Mick Doohan

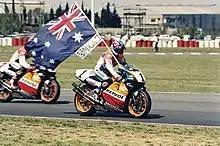
Doohan celebrates after winning the 1995 Argentine Grand Prix

In 1994 however, he won his first 500 cc World Championship. Thereafter, until 1998, he dominated the class, winning five consecutive 500 cc World Championships. In 1997, his most successful year, Doohan won 12 out of 15 races, finished second in another two, and crashed out of the final race of the season at his home GP while leading by more than six seconds. In the 1996 Queen's Birthday Honours, Doohan was inducted as a Member of the Order of Australia (AM) for his contribution to the sport of motor racing.